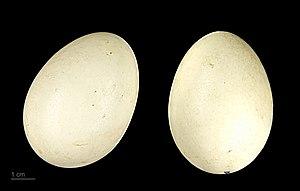
Le Canard carolin ou Canard branchu, est l'une des deux espèces du genre Aix. Il doit son nom à la Caroline, États des États-Unis où les premiers spécimens furent capturés.